Hampton, London

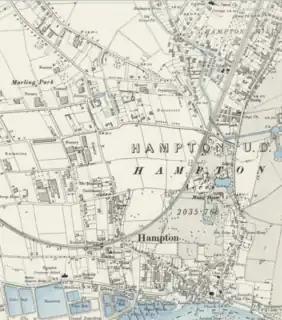
Ordnance Survey map (1894–5) showing Hampton, including Hampton Hill to the north east, Nurseries to the north west and Water Works on the river. The street plan follows the old field boundaries.

The supply of water for the ever-increasing population of the royal complex at Hampton Court had been problematic since the time Wolsey had first taken the Hospitallers' lease, but it was not until Charles I ordered the construction of a canal connecting the River Colne to the Thames via Hampton Court that the palace secured a steady supply for its household and expanding water features. Designed by Nicholas Lane, the canal started at Longford on the Colne, and was built swiftly in 1638–39, cutting through Feltham, Hanworth, Hounslow Heath, and the north Hampton heath on its route to Bushy Park. Initially unpopular for blocking roads and dividing parishes, the original river (variously known as the Cardinal's, Queen's or King's River) was poorly made and prone to flooding. Protesters dammed the river in 1649 and the river fell into disuse and ran dry during the Protectorate. After the Restoration, Charles II sought to replicate in Bushy Park the garden at Versailles, establishing the Long Water in Home Park as a wedding present for Catherine of Braganza, and thus ordered the Longford River restored.